Sultan Abdul Samad Building

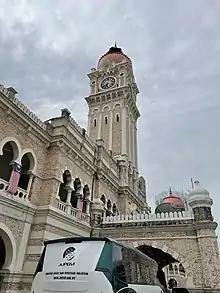
The clock tower of Sultan Abdul Samad Building - northern facade.

Spooner also made many alterations and additions while the building was being constructed with the help of A. B. Hubback. Some of these, such as an extra two and a half feet of brickwork on the lower walls, were necessary to strengthen the building due to it being built so close to the river. The height of the clock tower had also caused much concern to the public, who thought that the tower might collapse due to the ground vibrations caused by a loud signal gun fired daily at noon and 5 pm, but the built tower proved to be sturdy. A problem arose with the clock first delivered as it was not in harmony with the building, and it was replaced by a second one. The clock was manufactured by Gillett & Johnston of Croydon.